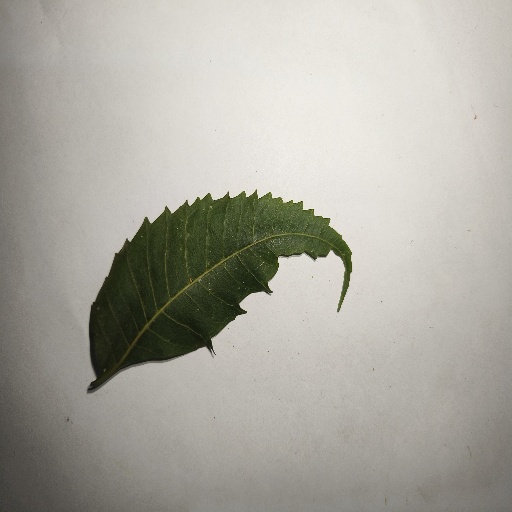
Species: Neem
Leaf condition: Healthy Leaf